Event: Hurricane Matthew
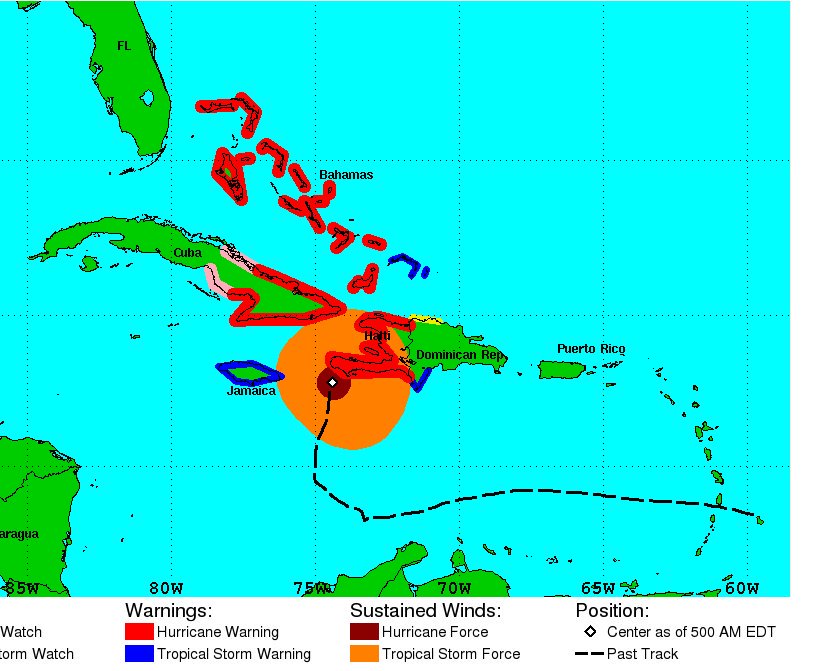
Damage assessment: damage